British Rail Class 309

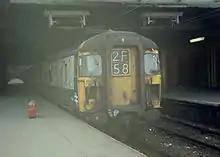
The front of a Class 309 train in blue/grey BR livery with original 'wrap around' cab windows at London Liverpool Street station

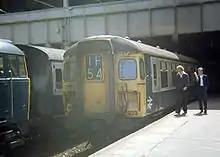
The front of a Class 309 train in blue/grey BR livery with modified front windows at London Liverpool Street station

The entire fleet was refurbished in the period 1985–1987, with the single-glazed wooden framed windows replaced by aluminium-framed double-glazed units with hopper ventilators. Another change was 2 + 2 seating in open saloons replacing the second class compartments, this change producing an increase in seating capacity.